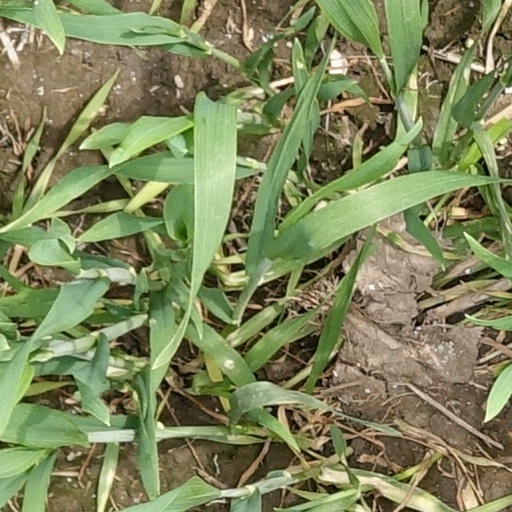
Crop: wheat